ISDN

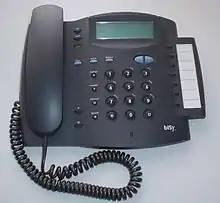
ISDN telephone

Integrated Services Digital Network (ISDN) is a set of communication standards for simultaneous digital transmission of voice, video, data, and other network services over the digitalised circuits of the public switched telephone network. Work on the standard began in 1980 at Bell Labs and was formally standardized in 1988 in the CCITT "Red Book". By the time the standard was released, newer networking systems with much greater speeds were available, and ISDN saw relatively little uptake in the wider market. One estimate suggests ISDN use peaked at a worldwide total of 25 million subscribers at a time when 1.3 billion analog lines were in use. ISDN has largely been replaced with digital subscriber line (DSL) systems of much higher performance.